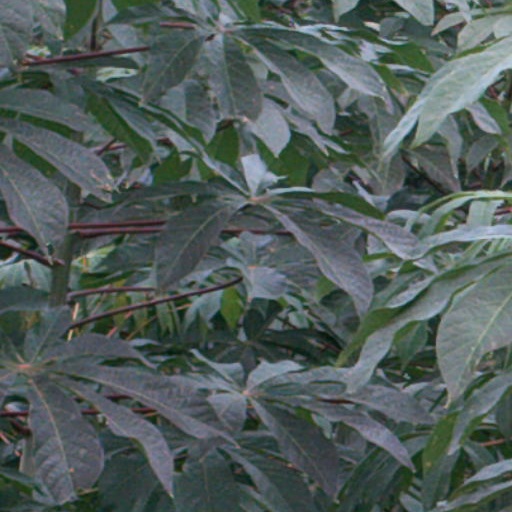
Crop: cassava